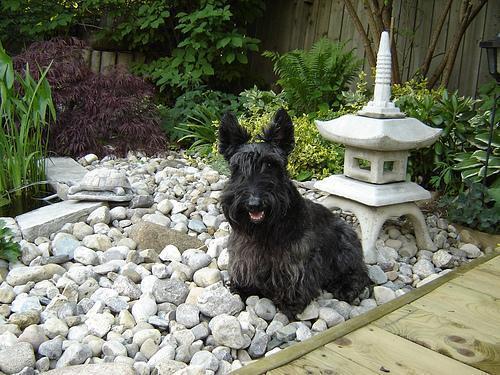
Scotch_terrier